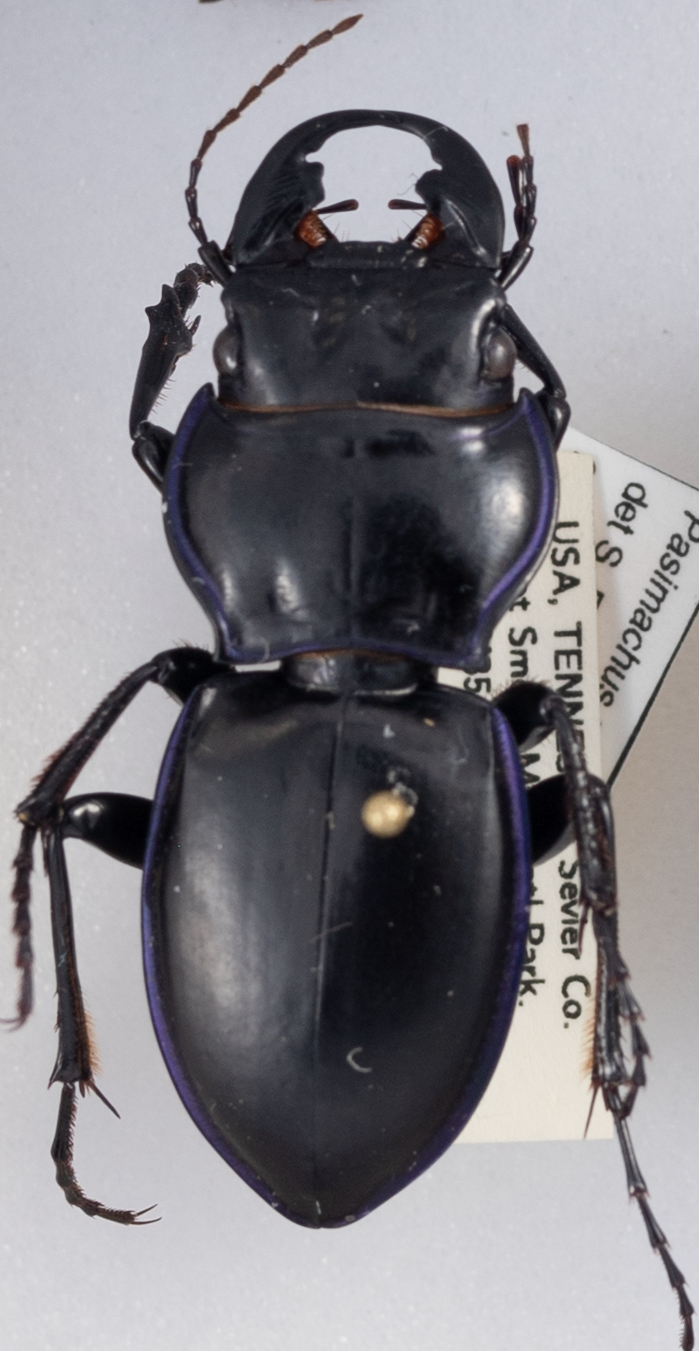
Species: Pasimachus punctulatus
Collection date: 2018-07-24
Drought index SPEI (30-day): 1.45
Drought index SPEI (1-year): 0.54
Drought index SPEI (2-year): -0.17